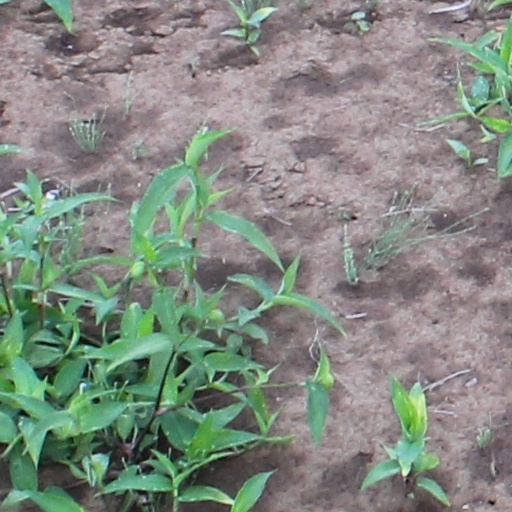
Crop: wheat